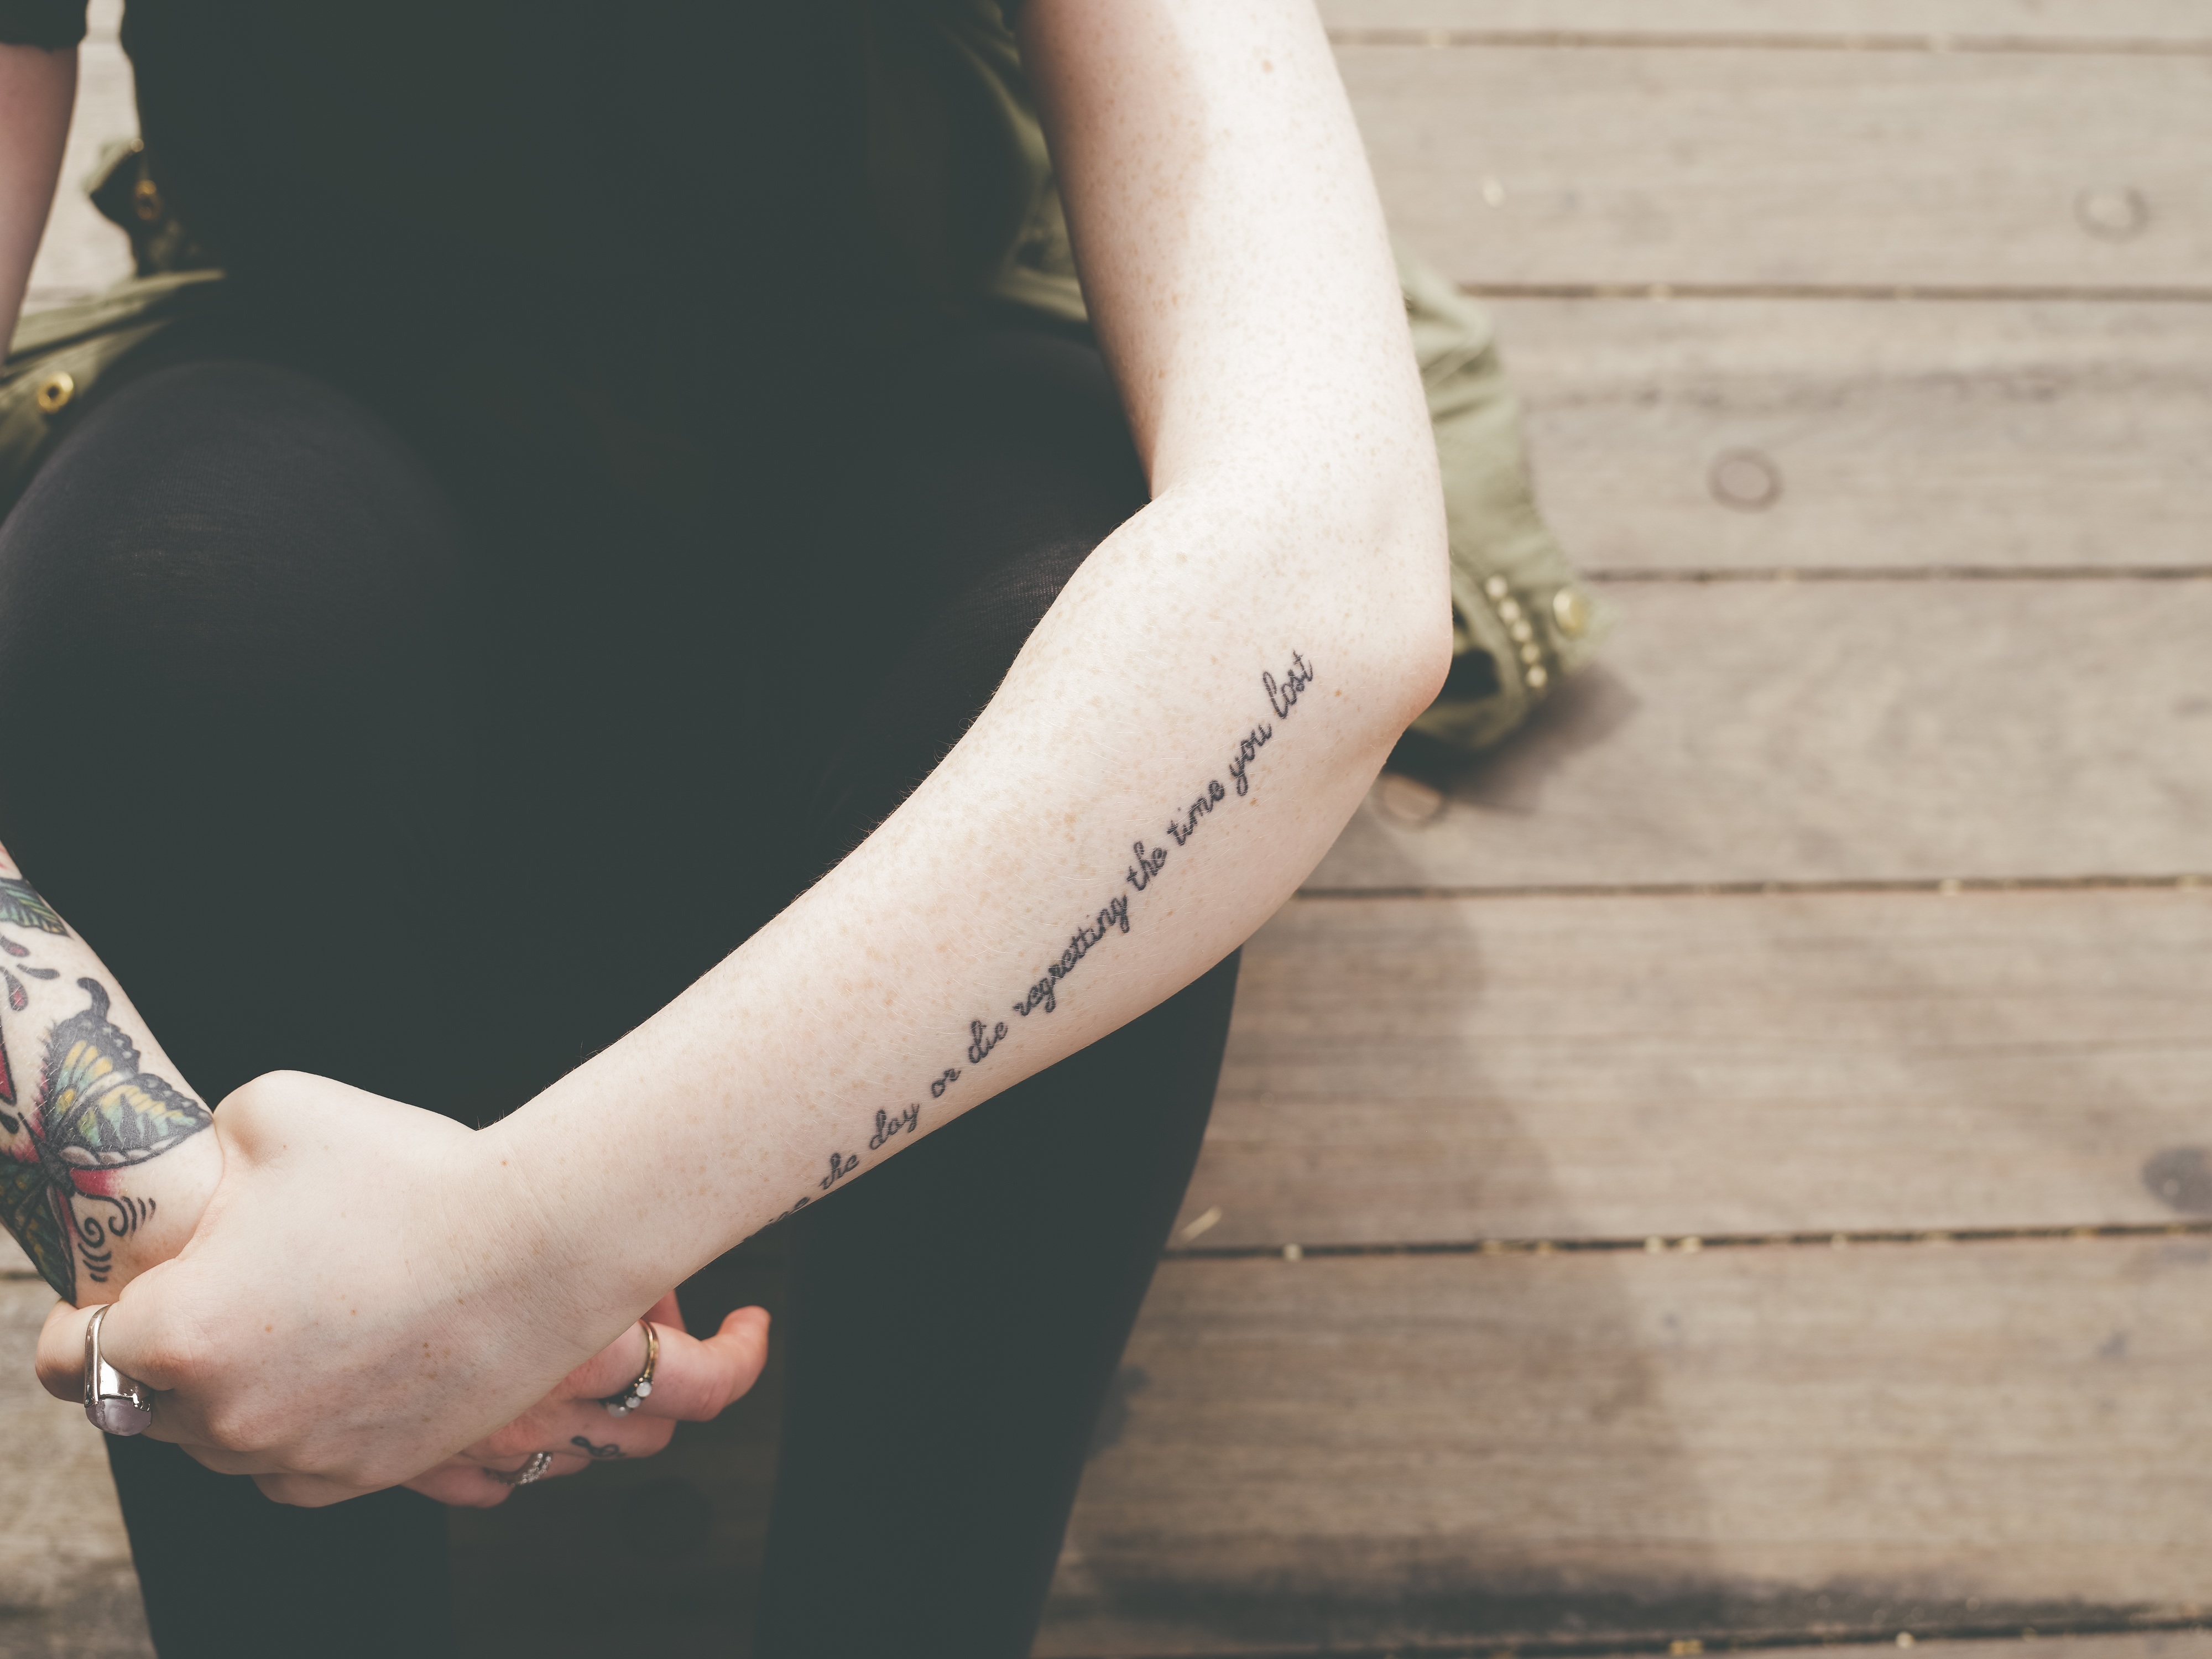
writing, hand, person, woman, white, photography, female, leg, model, spring, symbol, tattoo, sitting, fashion, arm, ink, human body, dress, hands, text, thigh, arms, skin, beauty, abdomen, photo shoot, sense, forearm, bodyart